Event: Nepal Earthquake
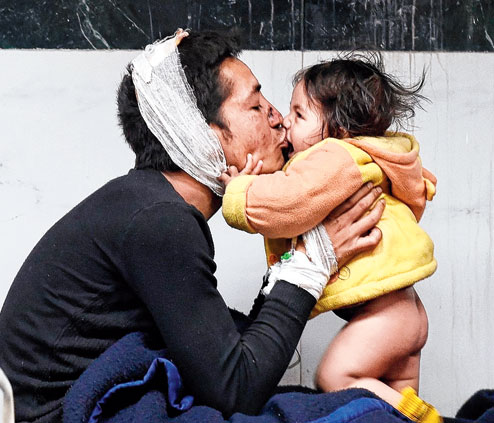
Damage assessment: no_damage